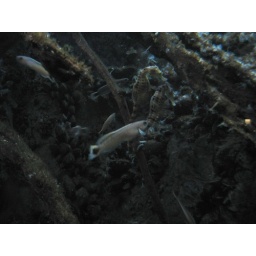
Look close above the silver fish to see the sea horses,